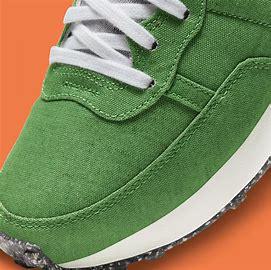
Brand: Nike
Model: Challenger OG